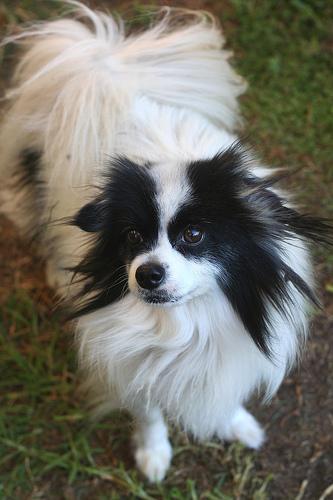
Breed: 806-n000129-papillon